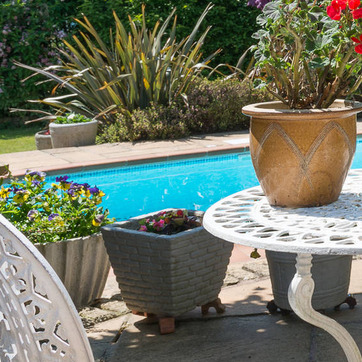
Material: water